Mecklenburg Investment Company Building

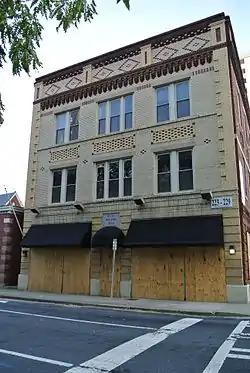
Mecklenburg Investment Company Building, October 2016

Mecklenburg Investment Company Building is a historic commercial building located at Charlotte, Mecklenburg County, North Carolina. It was built in 1922, and is a three-story, three bay by six bay, red brick building. It measures 42 feet wide and 98 feet deep. The building is associated with the "New Negro" movement and is located in the historic African-American community of Brooklyn.